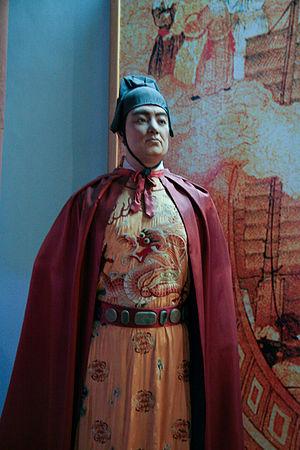
L'islam en Chine, est riche de son passé et de son héritage. L'Histoire de l'islam en Chine est des plus anciennes, remontant aux alentours de 650, lorsque Sa`d ibn Abi Waqqas est envoyé comme représentant auprès de l'empereur Tang Gaozong, durant le règne du calife Othmân ibn Affân. Le nombre de musulmans en RPC est estimé entre 30 et 80 millions suivant les sources. L'État communiste commence par lutter contre toutes les religions pendant les années 1950, puis les interdits pendant la Révolution culturelle avant de graduellement mettre en place un système de liberté sous contrôle avec l'arrivée de Deng Xiaoping au pouvoir. L'islam est géré par l'Association Islamique de Chine, une association étatique à laquelle doit s'affilier tout musulman.
L'histoire navale de la Chine remonte à des milliers d'années et des archives existent depuis la fin des Période des Printemps et Automne sur l'ancienne marine chinoise et les différents types de navires utilisés à la guerre. La Chine était la première puissance maritime dans les années 1405–1433, lorsque les constructeurs de navires chinois ont commencé à construire d'énormes navires de haute mer. De nos jours, les gouvernements chinois et taïwanais actuels continuent de maintenir des marines permanentes avec respectivement la marine populaire de libération et la marine de la république de Chine.